Romanian literacy campaign

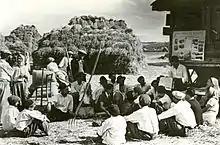
Peasants on a collective farm in Livezeni village, Argeș County being read a newspaper in 1950

The Romanian literacy campaign was initiated by the Romanian Communist Party government through the Education Law of 1948 and nearly eliminated illiteracy in Romania within six years.